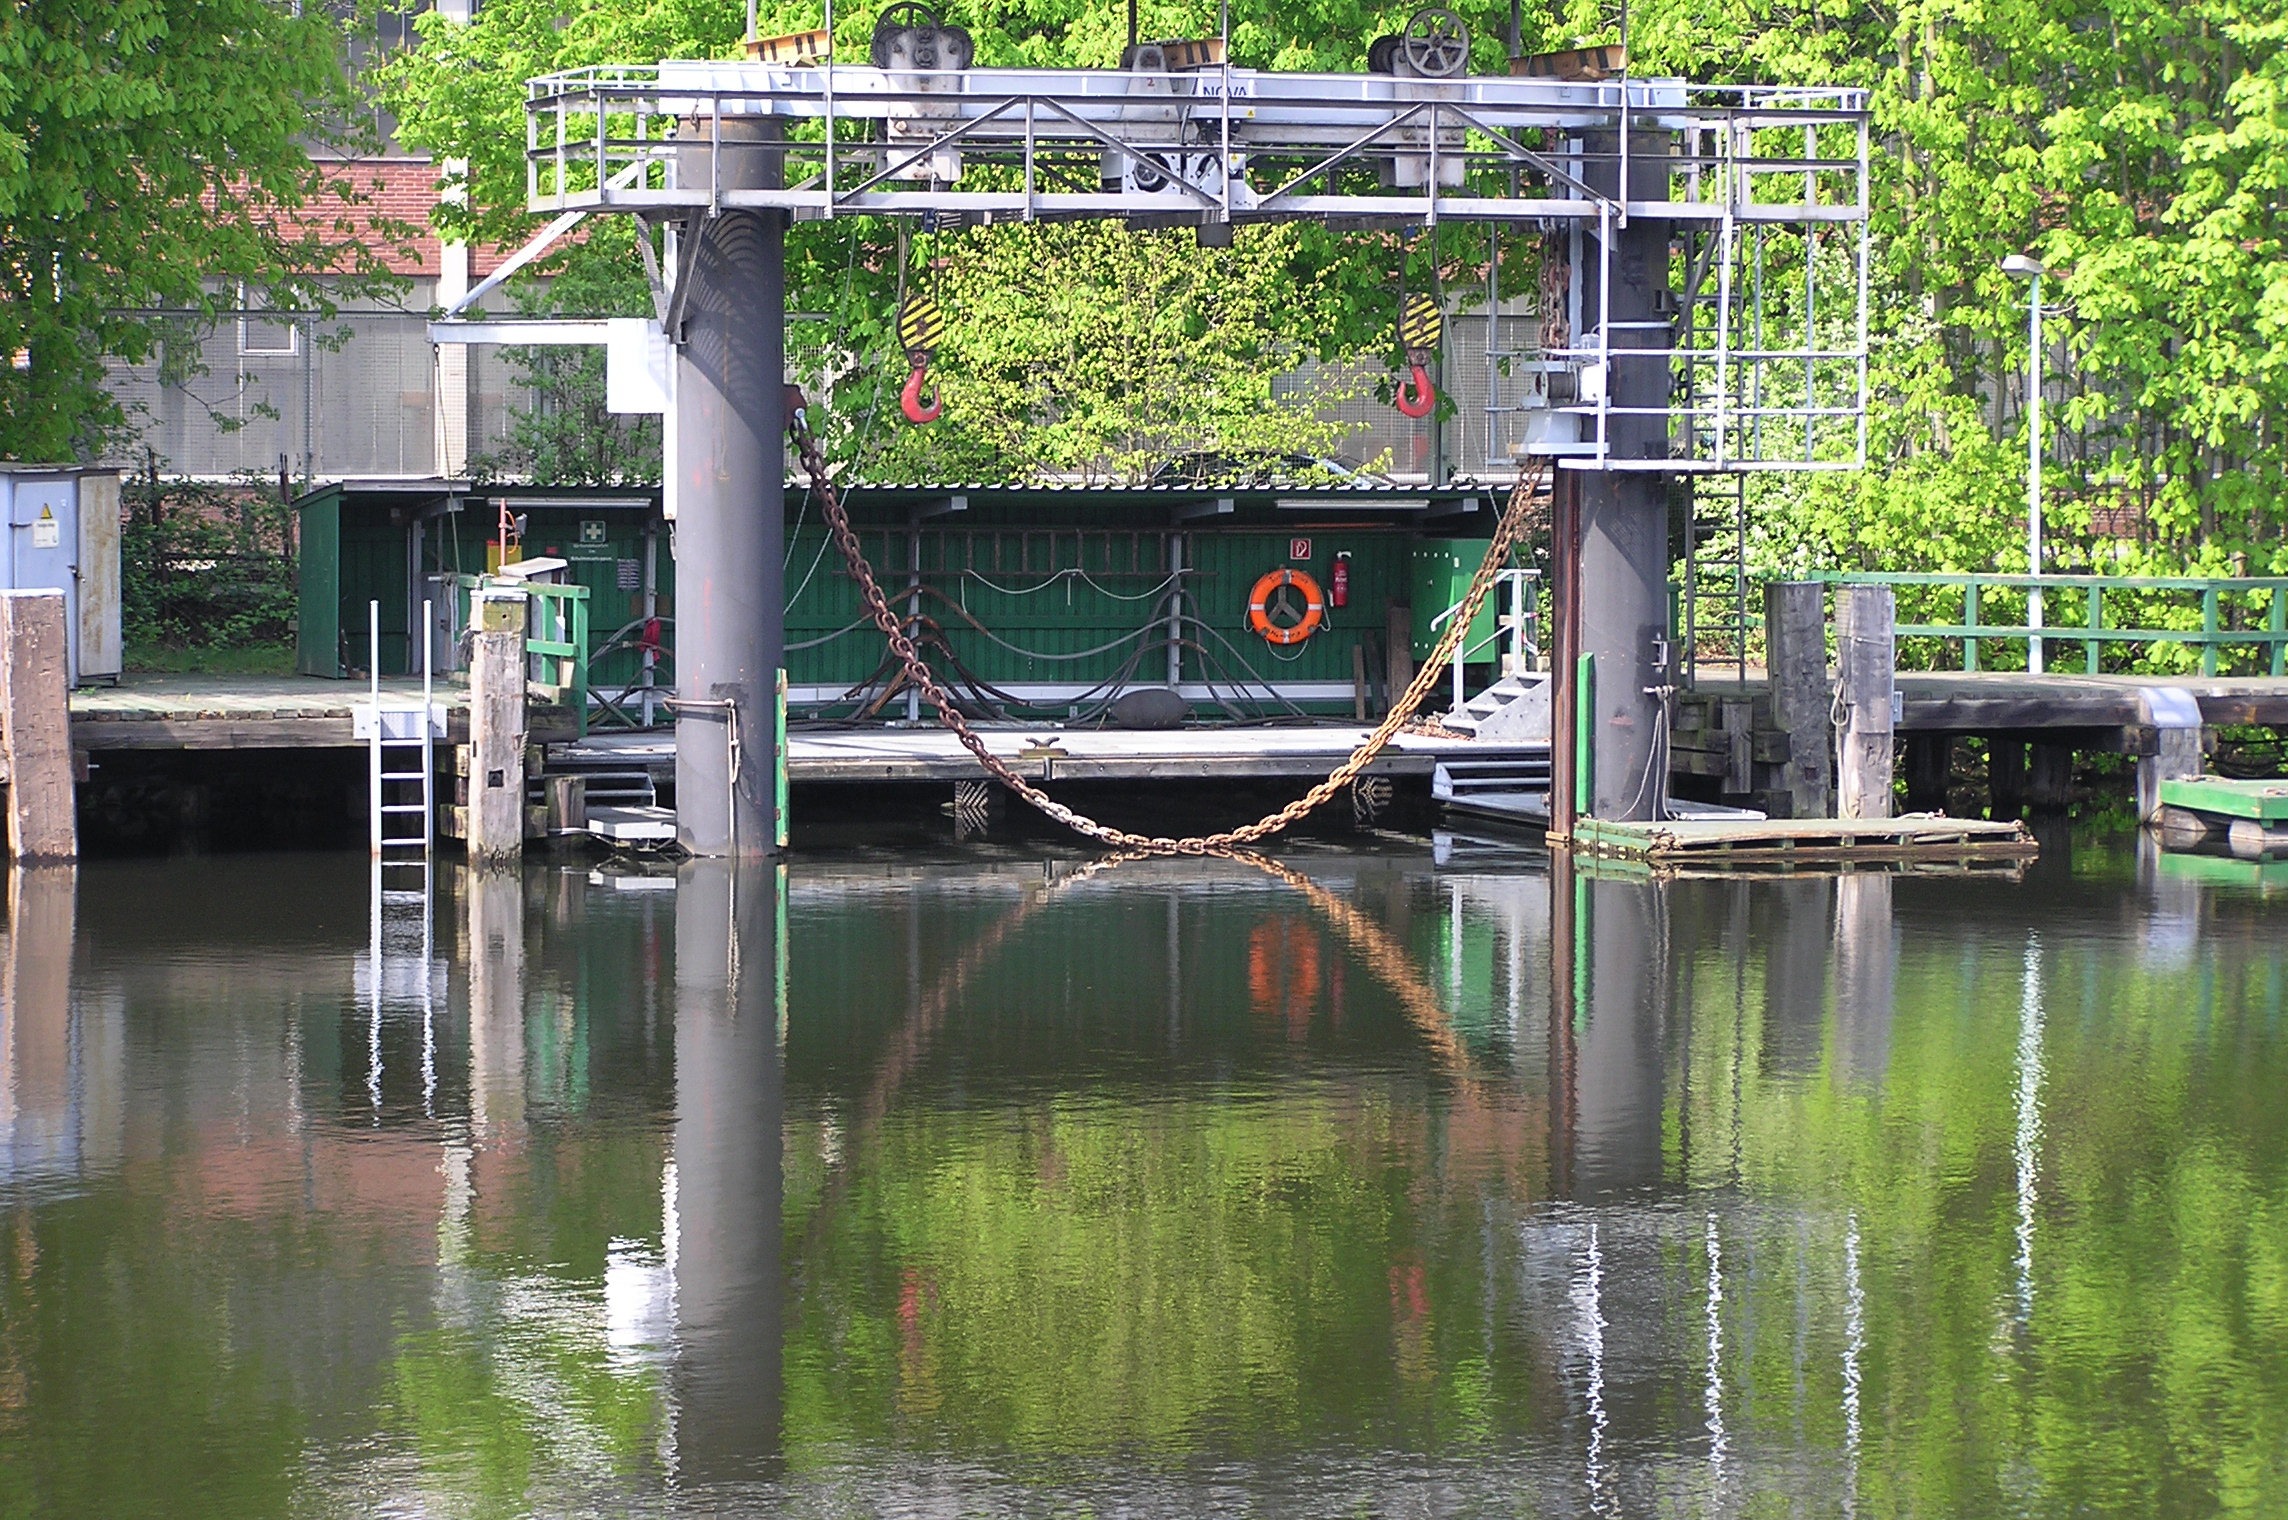
water, dock, boat, bridge, river, canal, boot, reflection, vehicle, boathouse, port, waterway, hamburg, bayou, bootshebeanlage